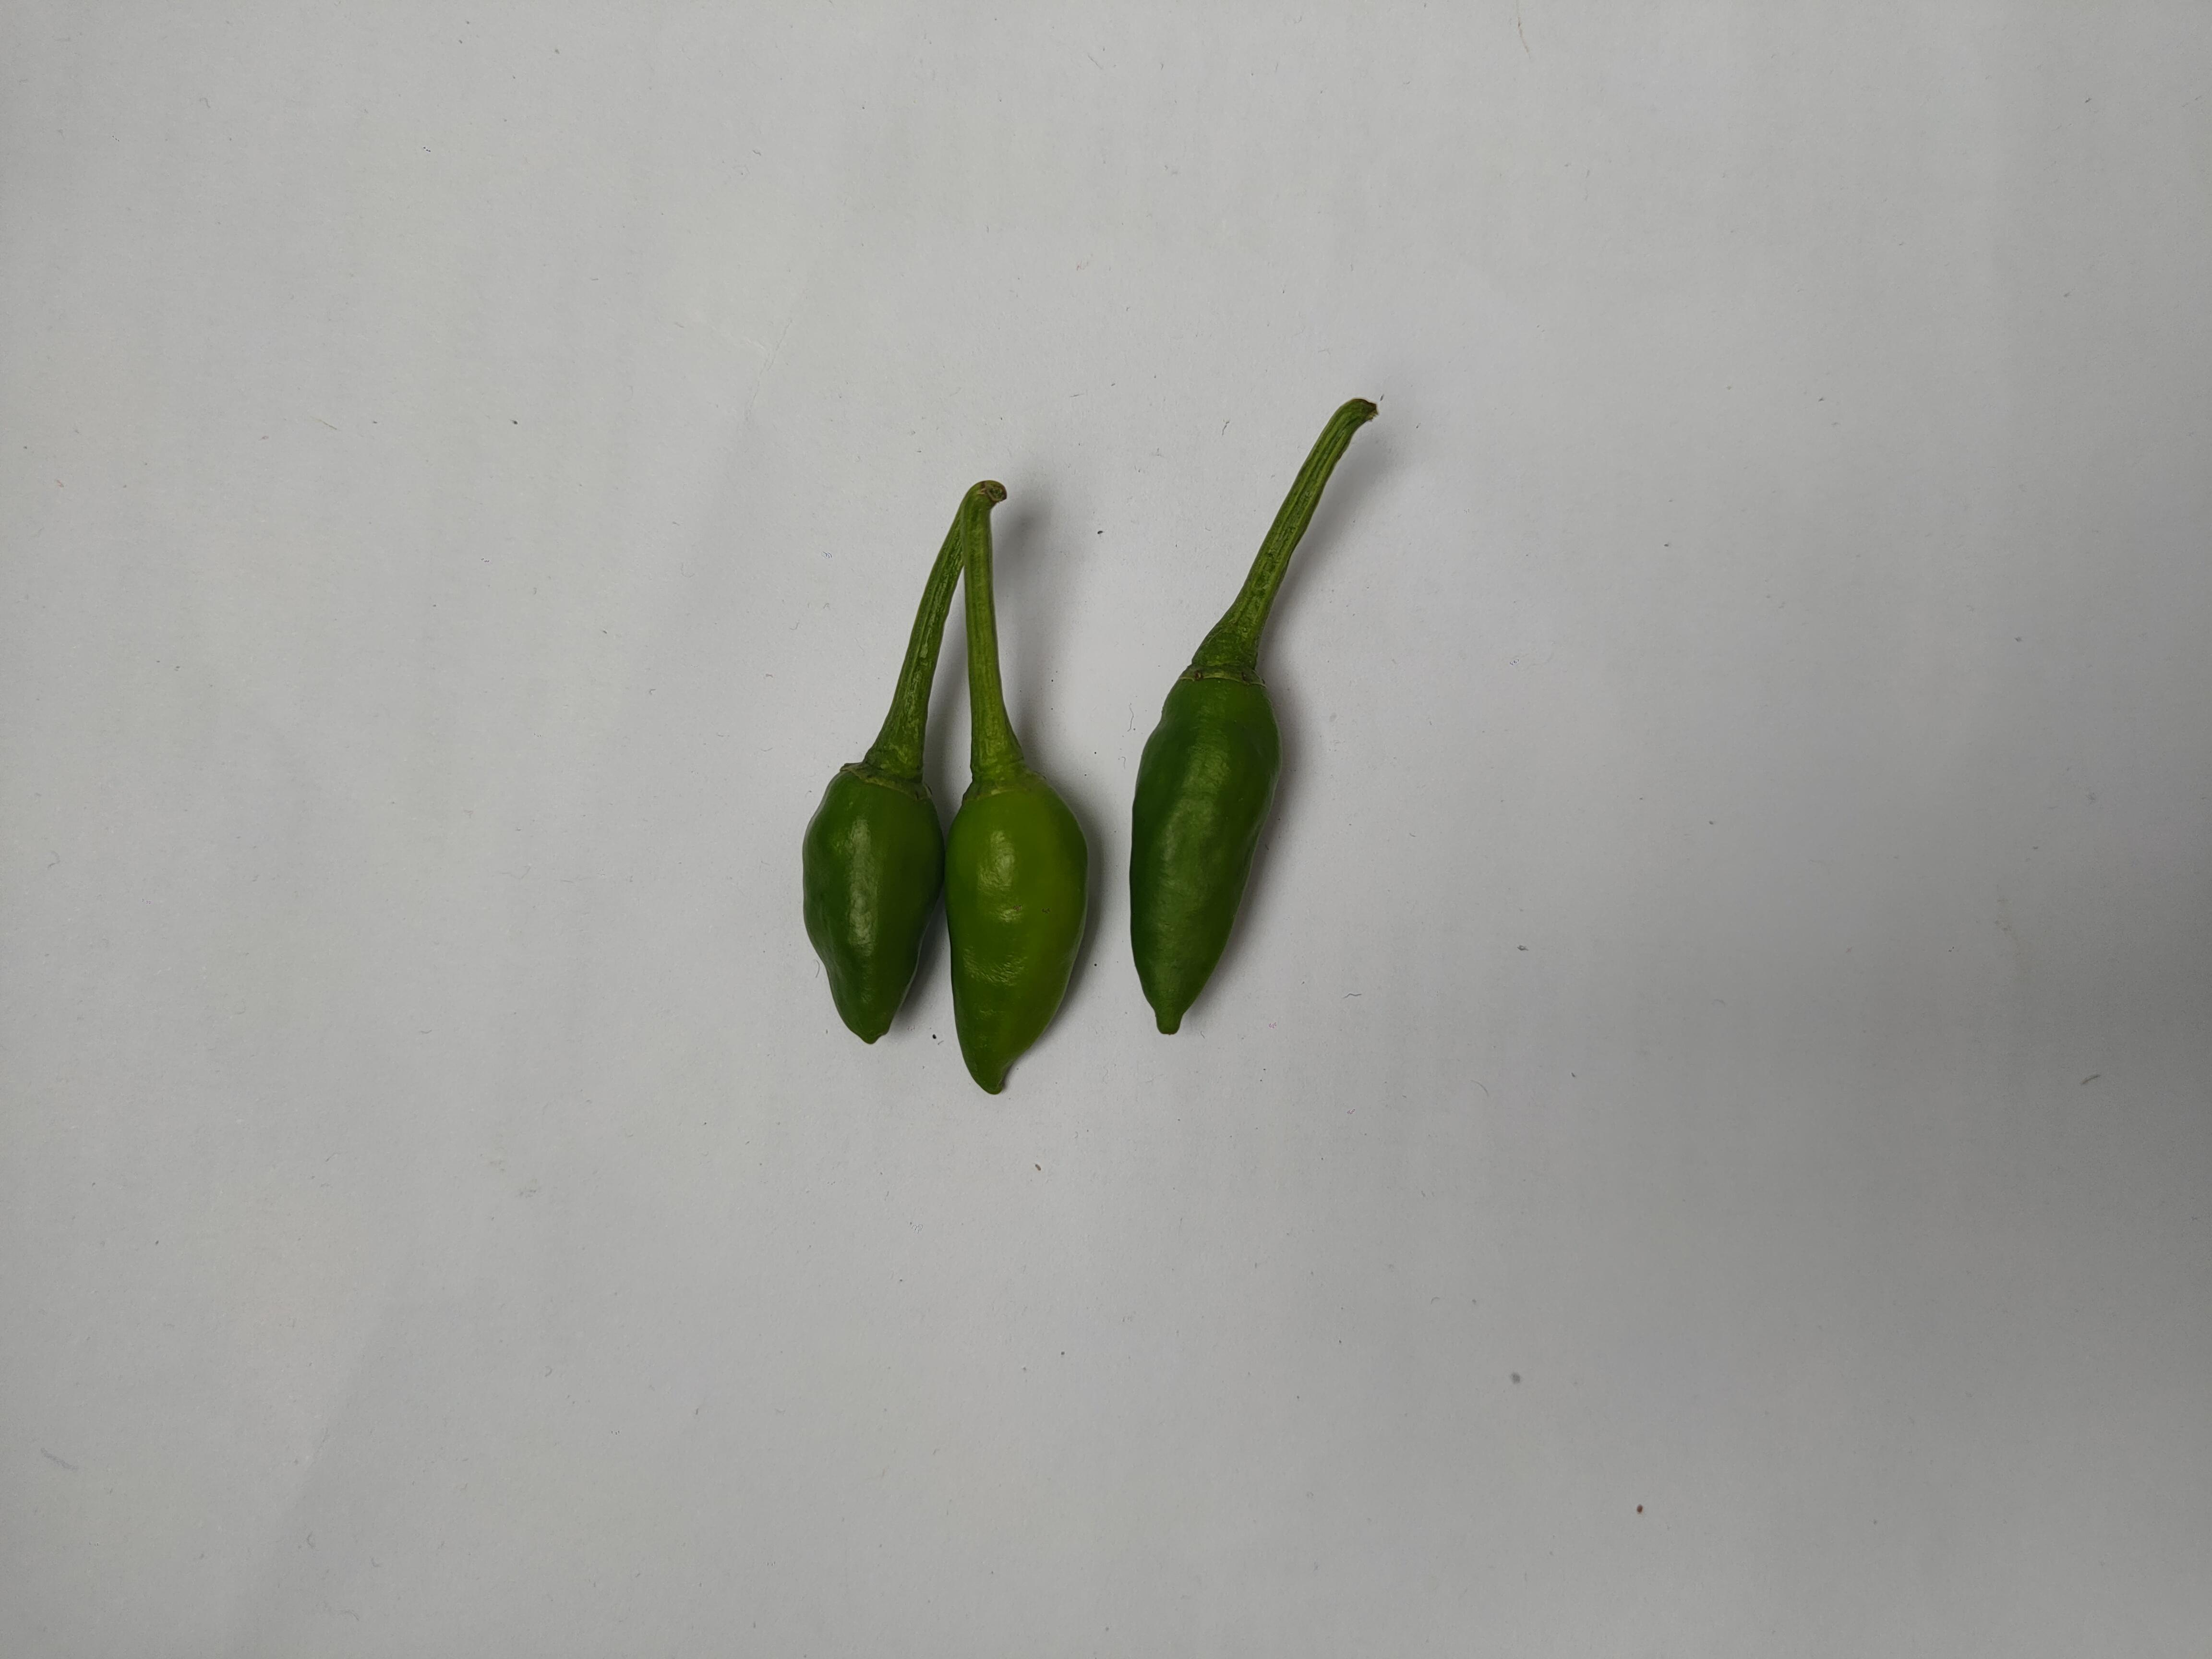
Label: Green Chili